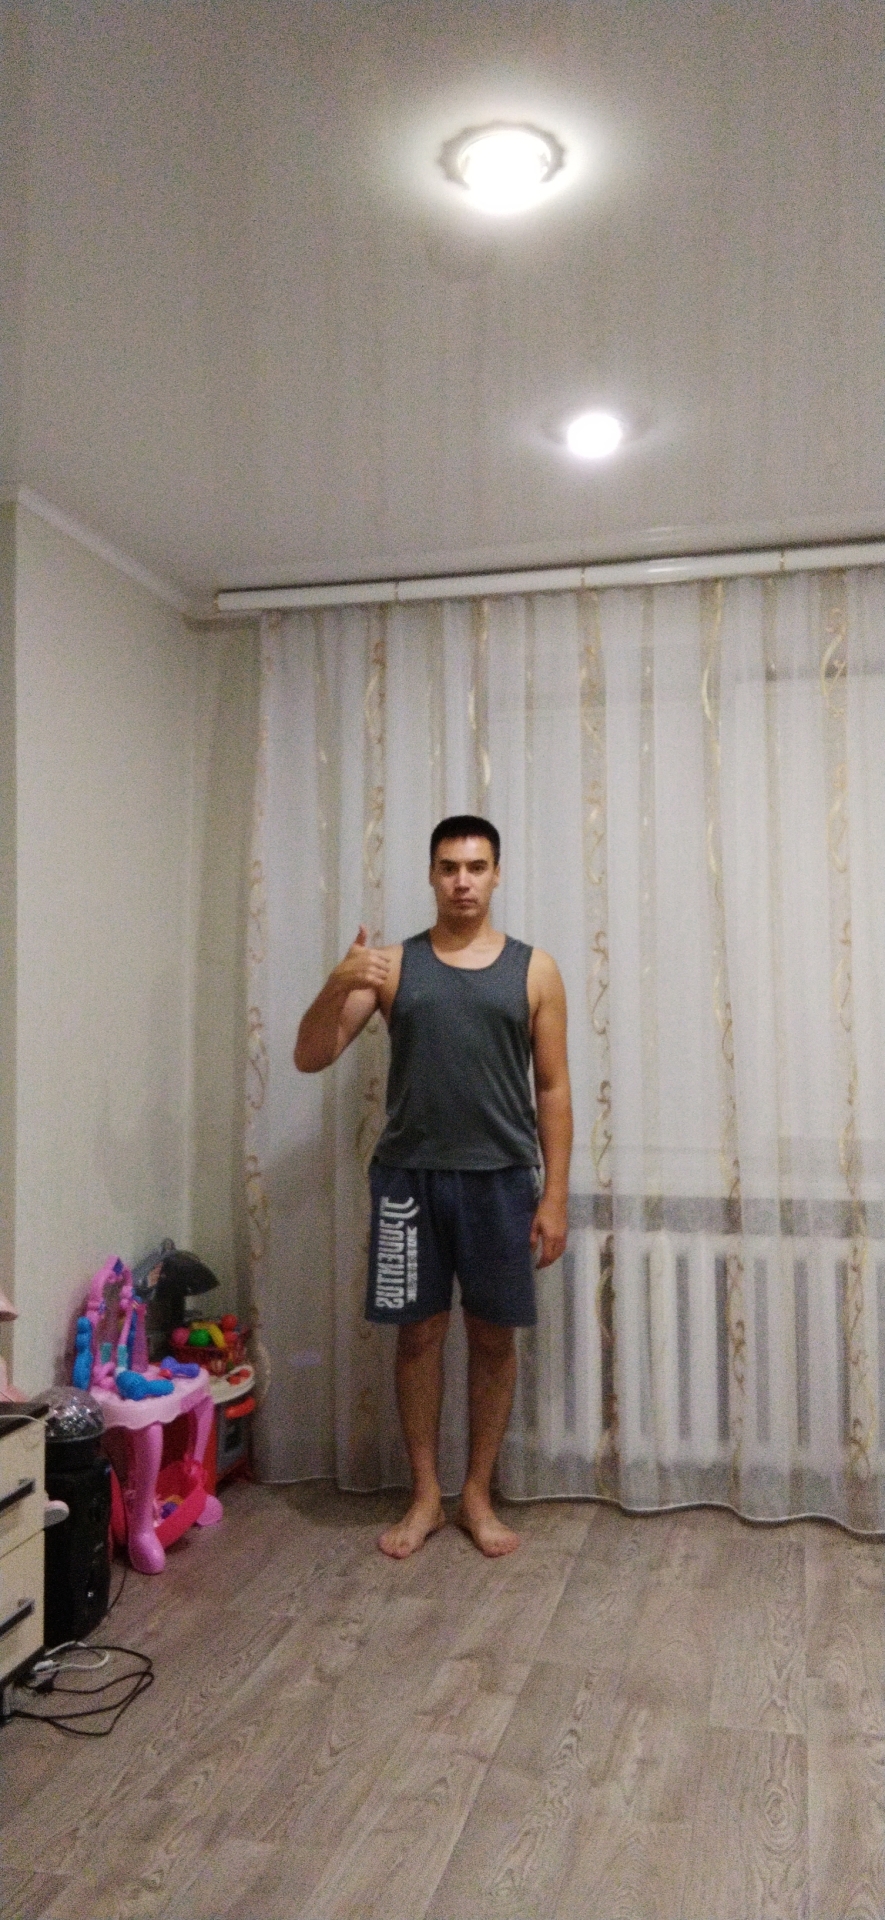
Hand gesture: like